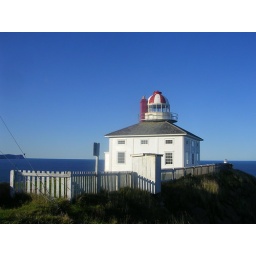
The small white building in the foreground is an outhouse - quite the drop from it to the rocks/ocean below!